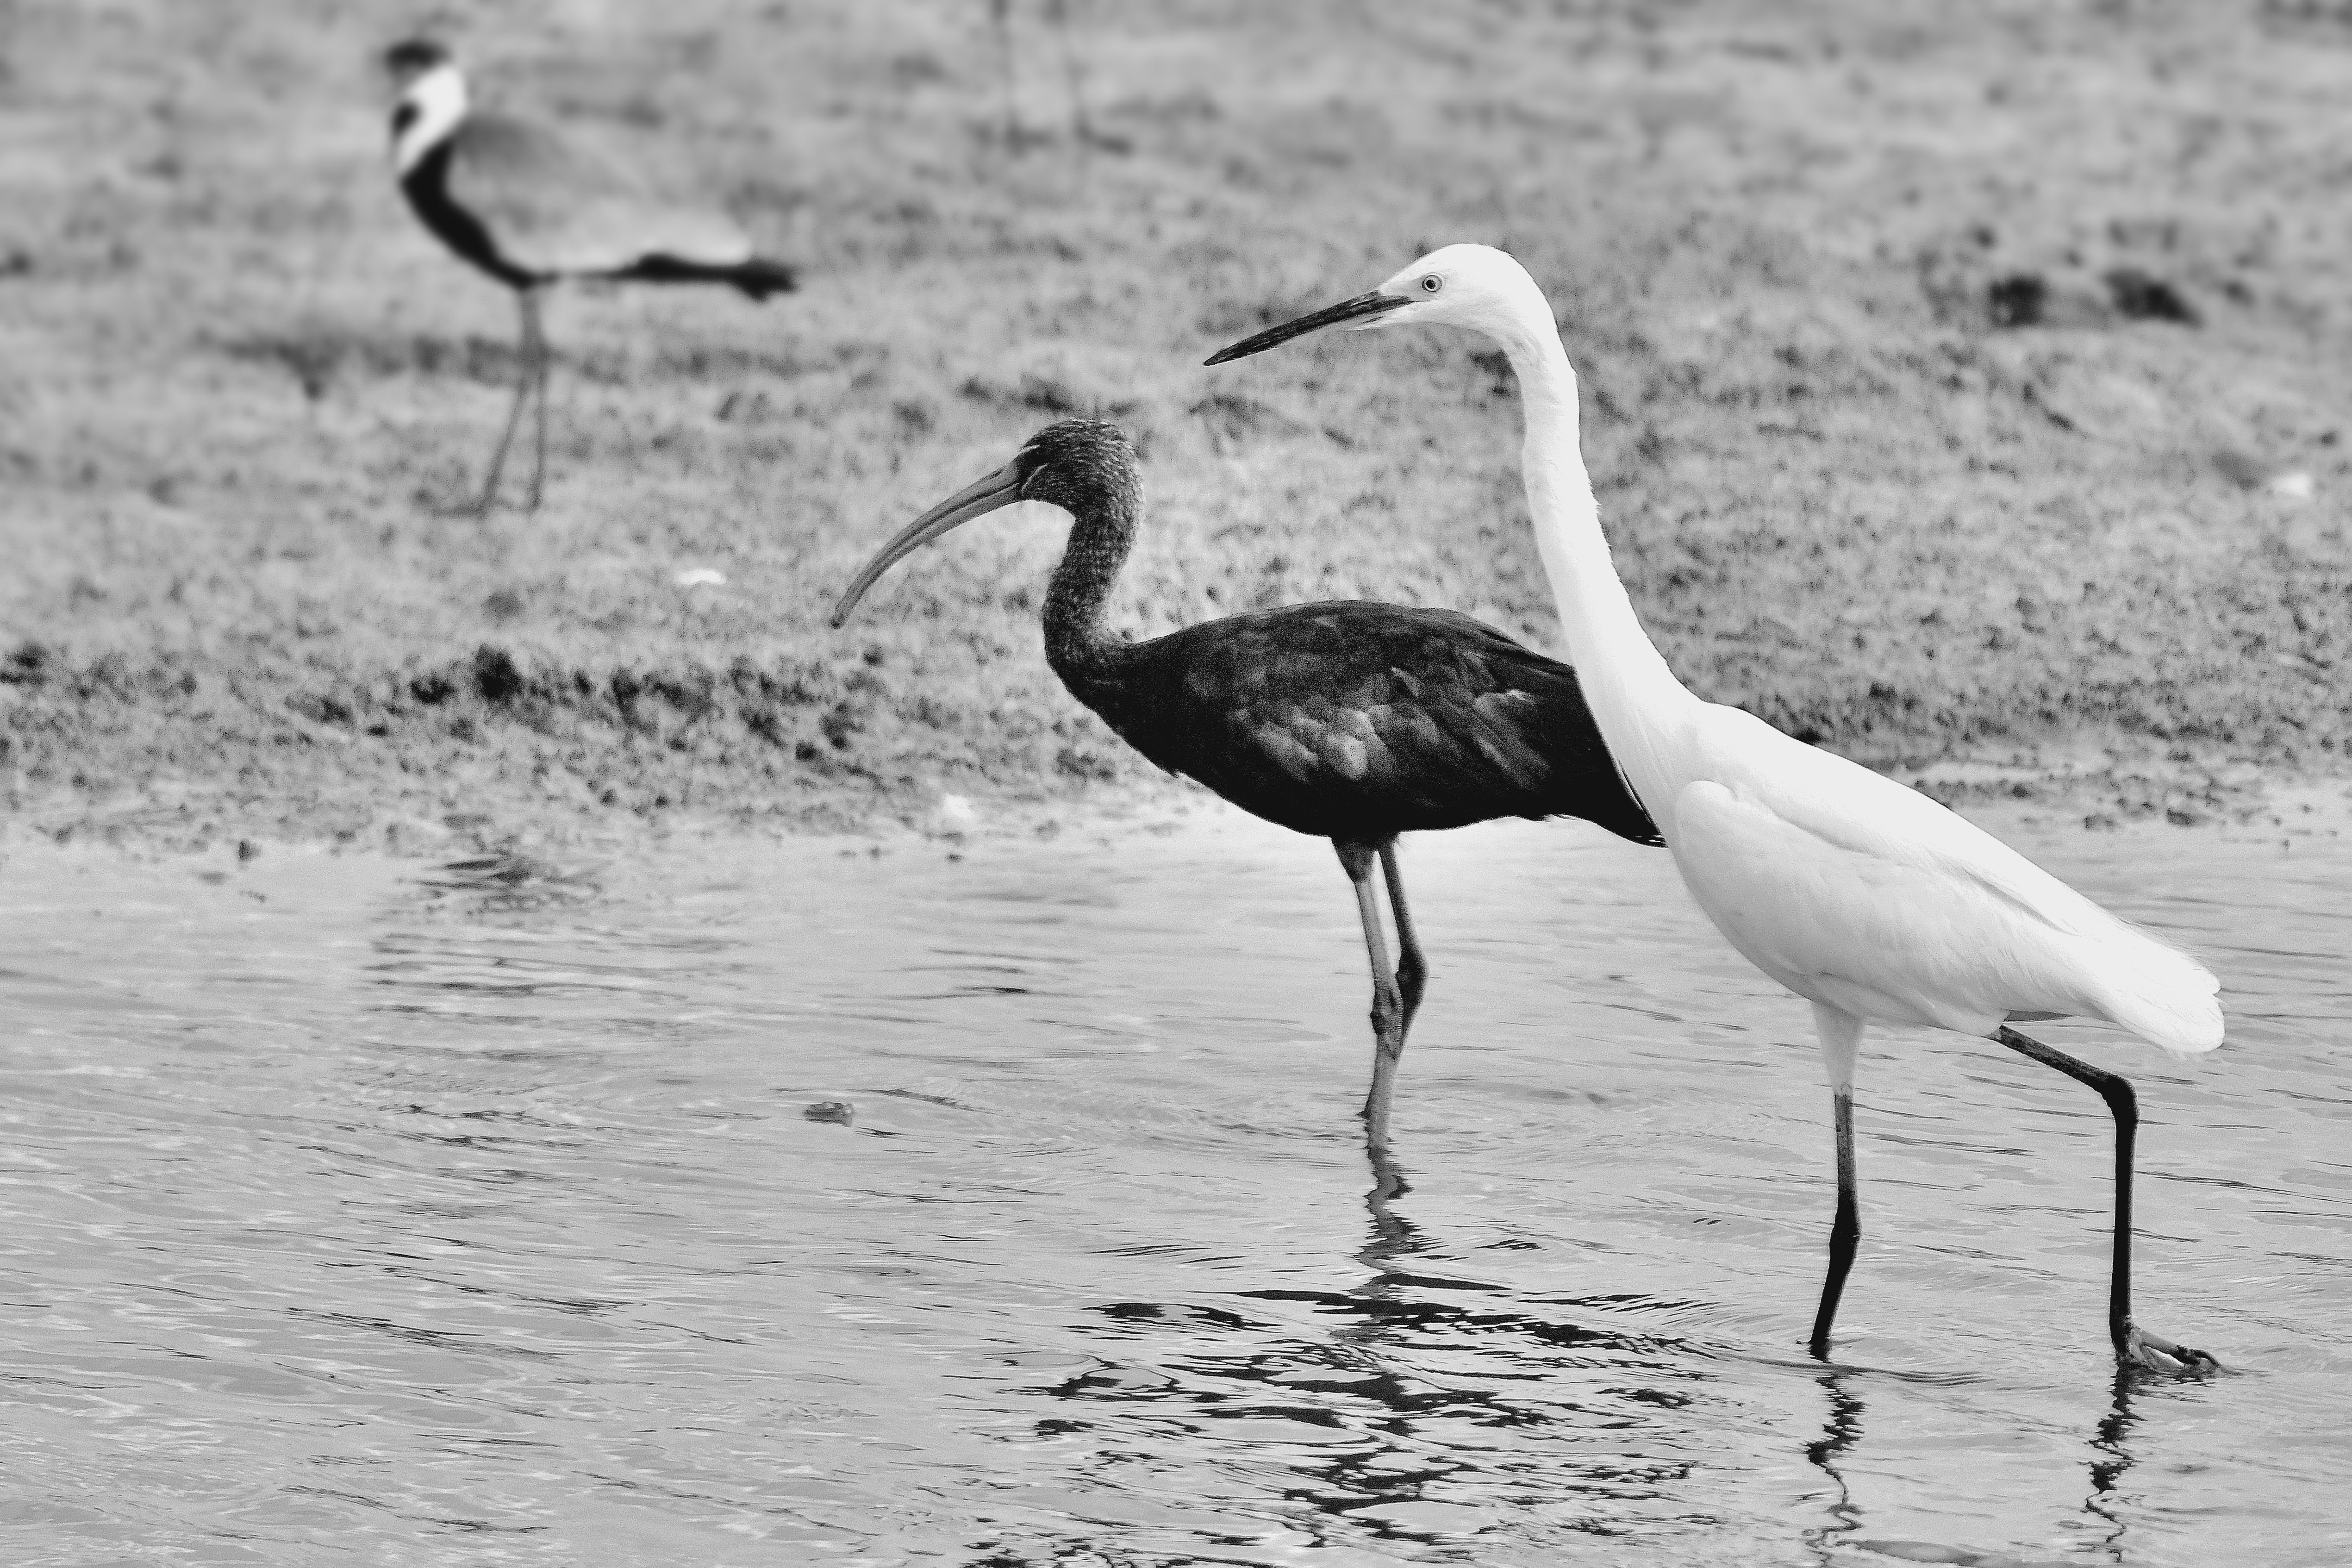
Black and White Birds
This is a black and white photo showing Three birds standing in shallow water by muddy  .  There is  two main birds . one of them is Black and the Other is white  . In the background, there’s another black  bird standing further away.There is a water and it's  Shallow and calm and thats make  the birds standing in it easily, and make their reflections clearly .
The light is soft and natural, probably from the sun on a cloudy day. There are no strong shadows which makes the image feel calm . The photo is in black and white . The photo is taken from a side angle and at eye-level with the birds, Style:
This is a nature Style  photo with a touch of artistic black and white . For The Atmosphere and Mood  The scene feels peaceful and quiet .
Labels: Animal, Bird, Stork, Waterfowl, Beak, Heron, Egret, Crane Bird, Water, Muddy, Birds
Camera: NIKON CORPORATION NIKON D850
Lens: 80-400mm f/4.5-5.6, AF-S Nikkor 80-400mm f/4.5-5.6G ED VR
Aperture: F8
Exposure: 1/1000 sec
ISO: 640
Focal length: 550.0 mm